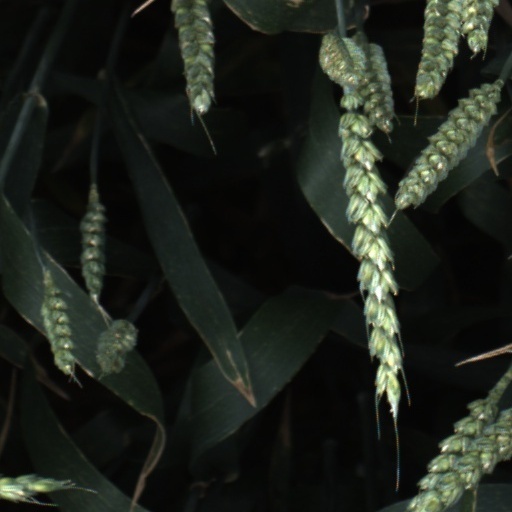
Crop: wheat